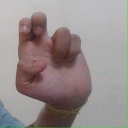
अक्षर: अ